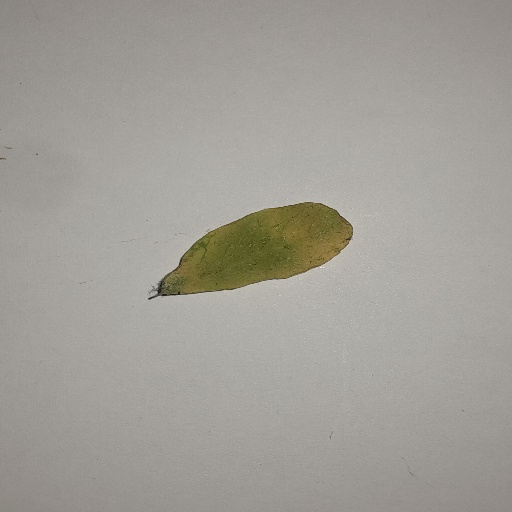
Species: Sojina
Leaf condition: Yellow Leaf